Mary Ethel Muir Donaldson

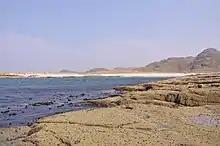
Sanna, Ardnamurchan

Bonus died in 1941, and the house burned down in 1947. Donaldson later lived in Cornwall then in Edinburgh where she died in 1958.